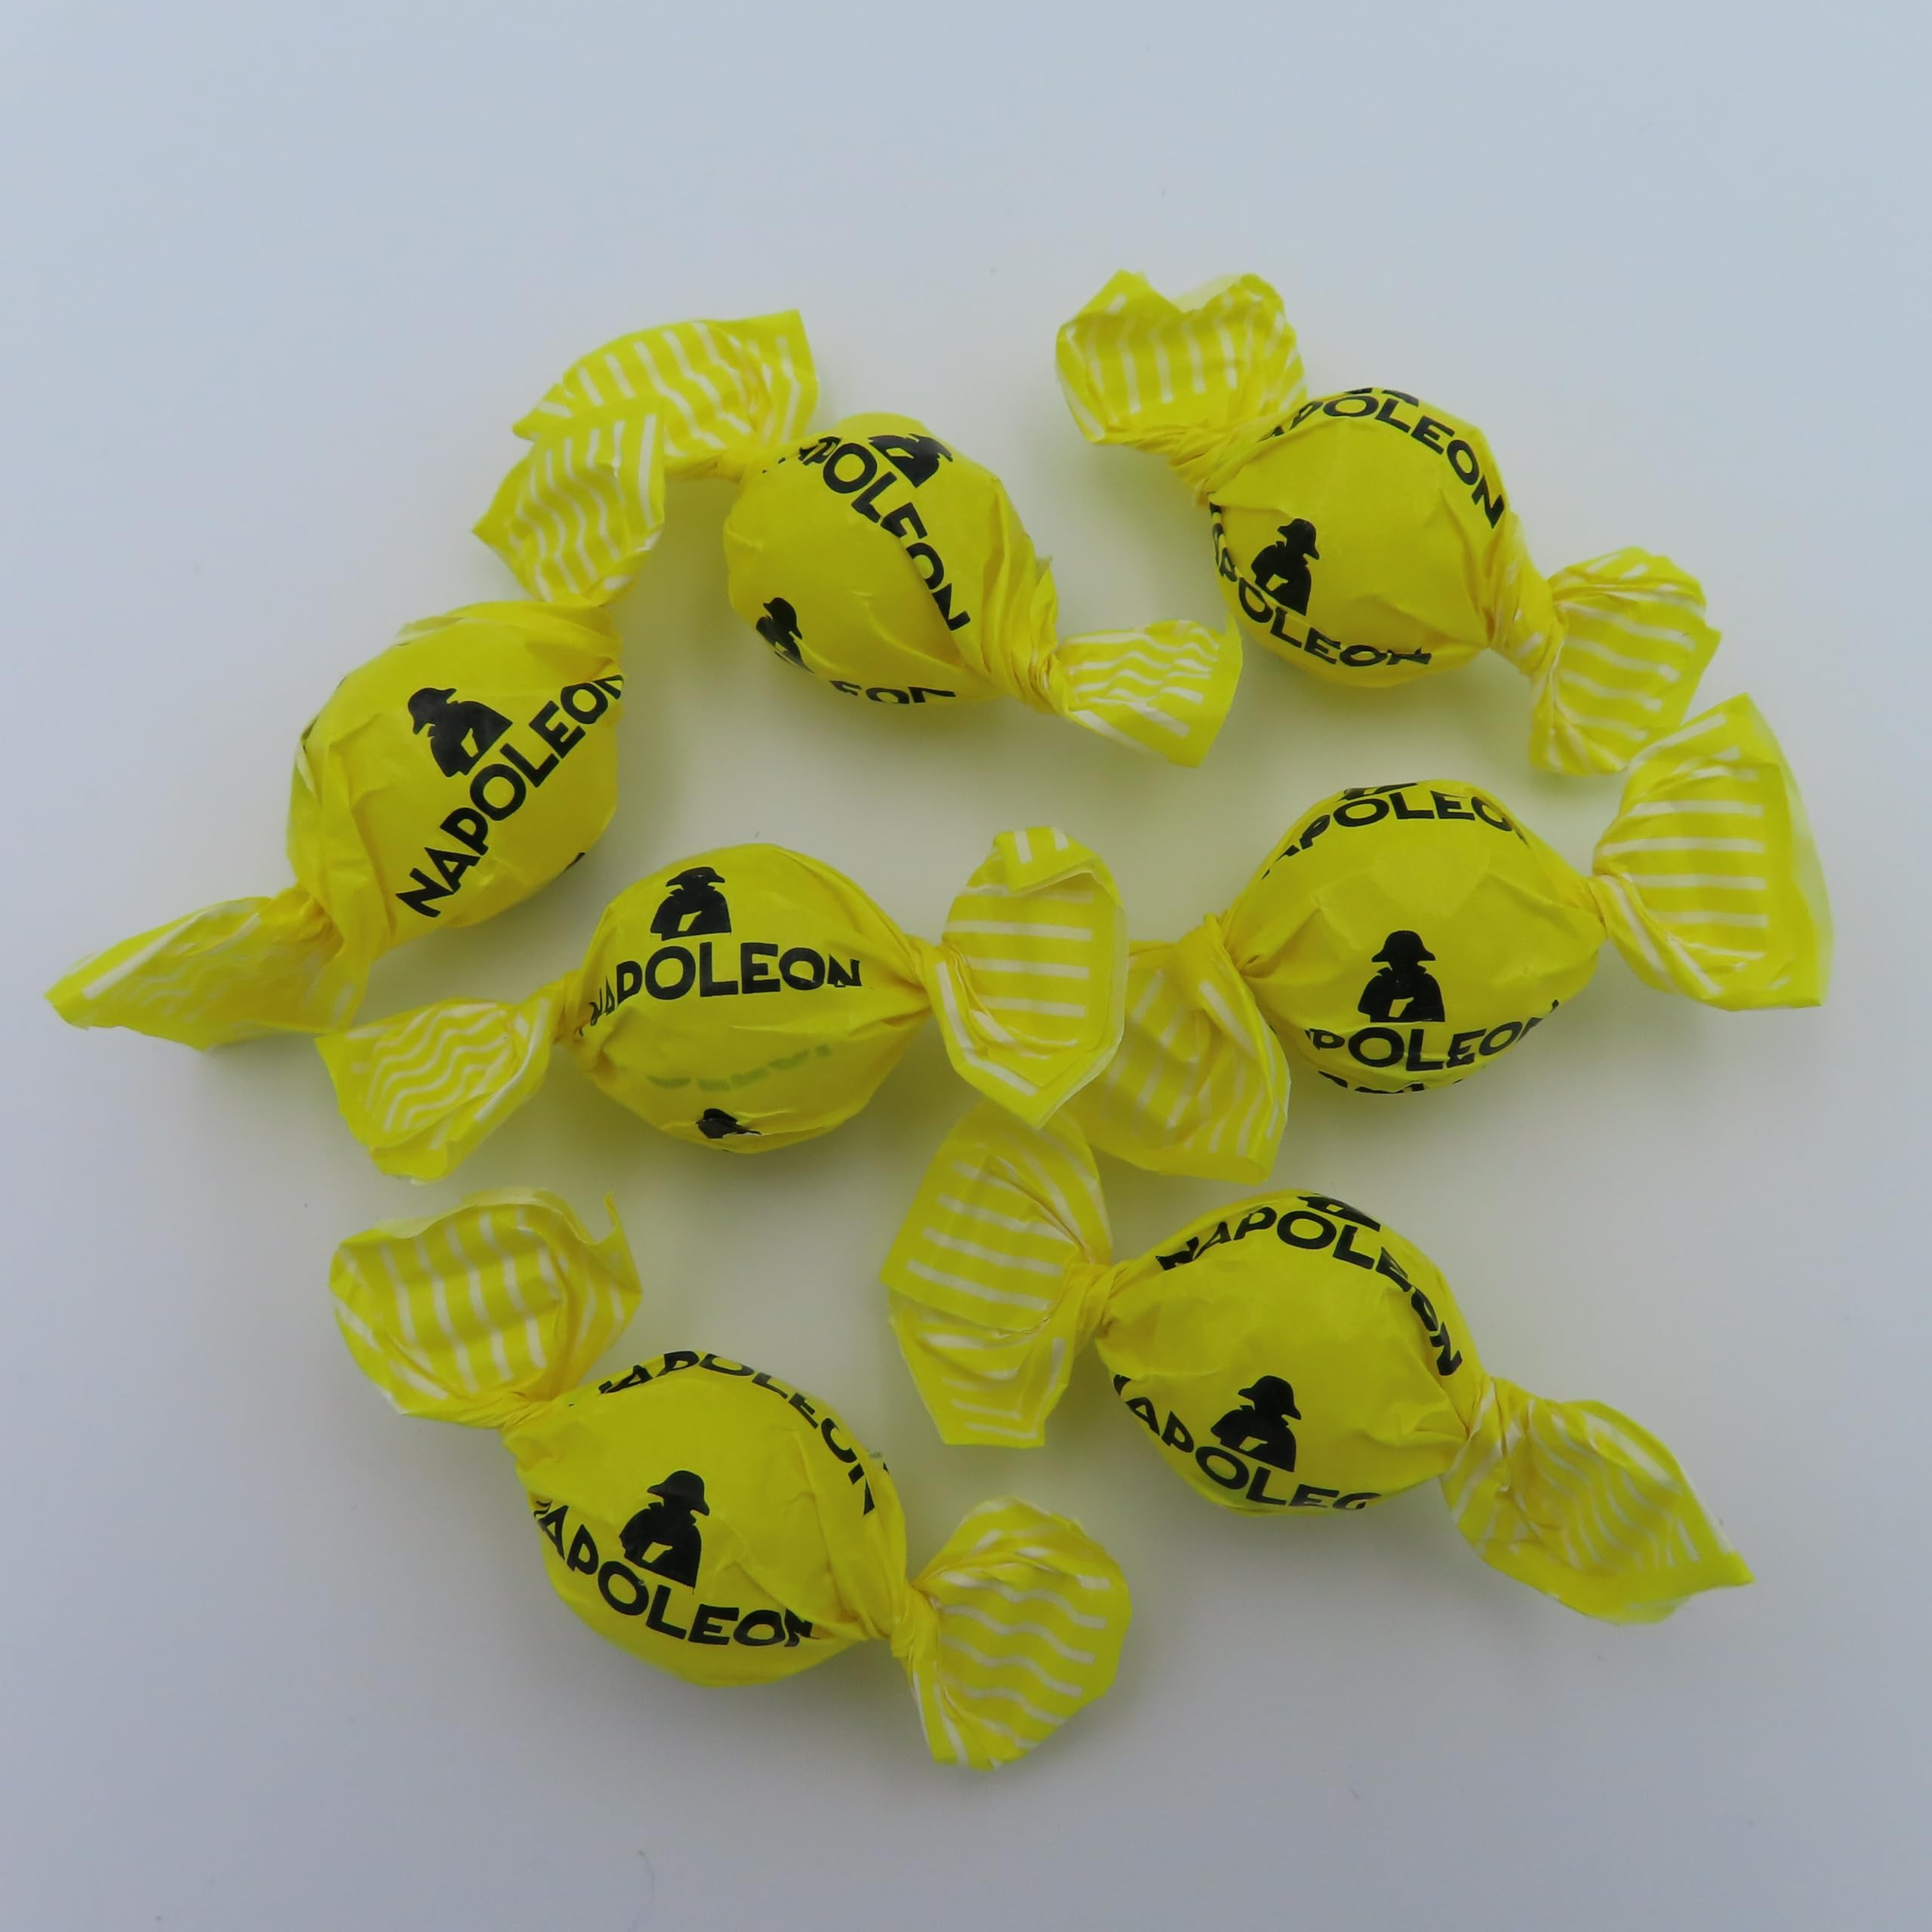
Item Name: Sour Lemon Napoleons 1 pound sour lemon bon bon hard candy
Product Description: Sour Lemon Napoleons. A lemon flavored, sour bon bon hard candy that is individually wrapped. This listing is for a bulk 1 pound bag of sour lemon napoleons.
Value: 16.0
Unit: Ounce

Price: 24.24